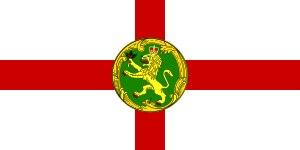
Le Président des États d'Aurigny, désigné également sous le terme de Président d'Aurigny, est le chef de l'exécutif de l'île d'Aurigny élu par les membres composants l'assemblée parlementaire des États d'Aurigny depuis 1949.
Le drapeau d'Aurigny est l'étendard officiel de l'île d'Aurigny située dans l'archipel des îles Anglo-Normandes. L'île d'Aurigny est une dépendance du bailliage de Guernesey.
Les États d'Aurigny, constituent le parlement autonome de l'île d'Aurigny et forment le gouvernement de l'île. Ils sont composés d'un président des États d'Aurigny et de dix membres élus. Les États d'Aurigny, dépendants des États de Guernesey, envoient deux délégués à Guernesey lors des débats parlementaires à Saint-Pierre-Port.